War in Abkhazia (1992–1993)

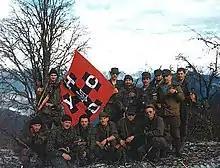
Ukrainian UNA - UNSO volunteers in Georgia

In October 1992, two attempts were launched by Abkhaz separatists to take control over Ochamchire city. Both of these attempts failed as Georgians withstood Abkhazian attacks.